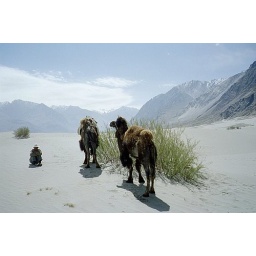
Bactrian Camels in the white sand dunes of the Nubra Valley